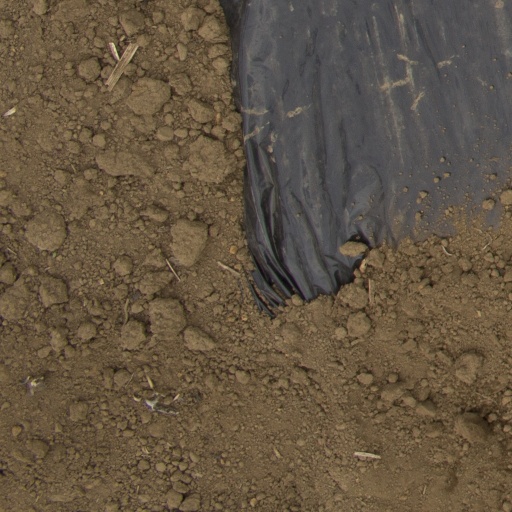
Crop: Jerusalem artichoke